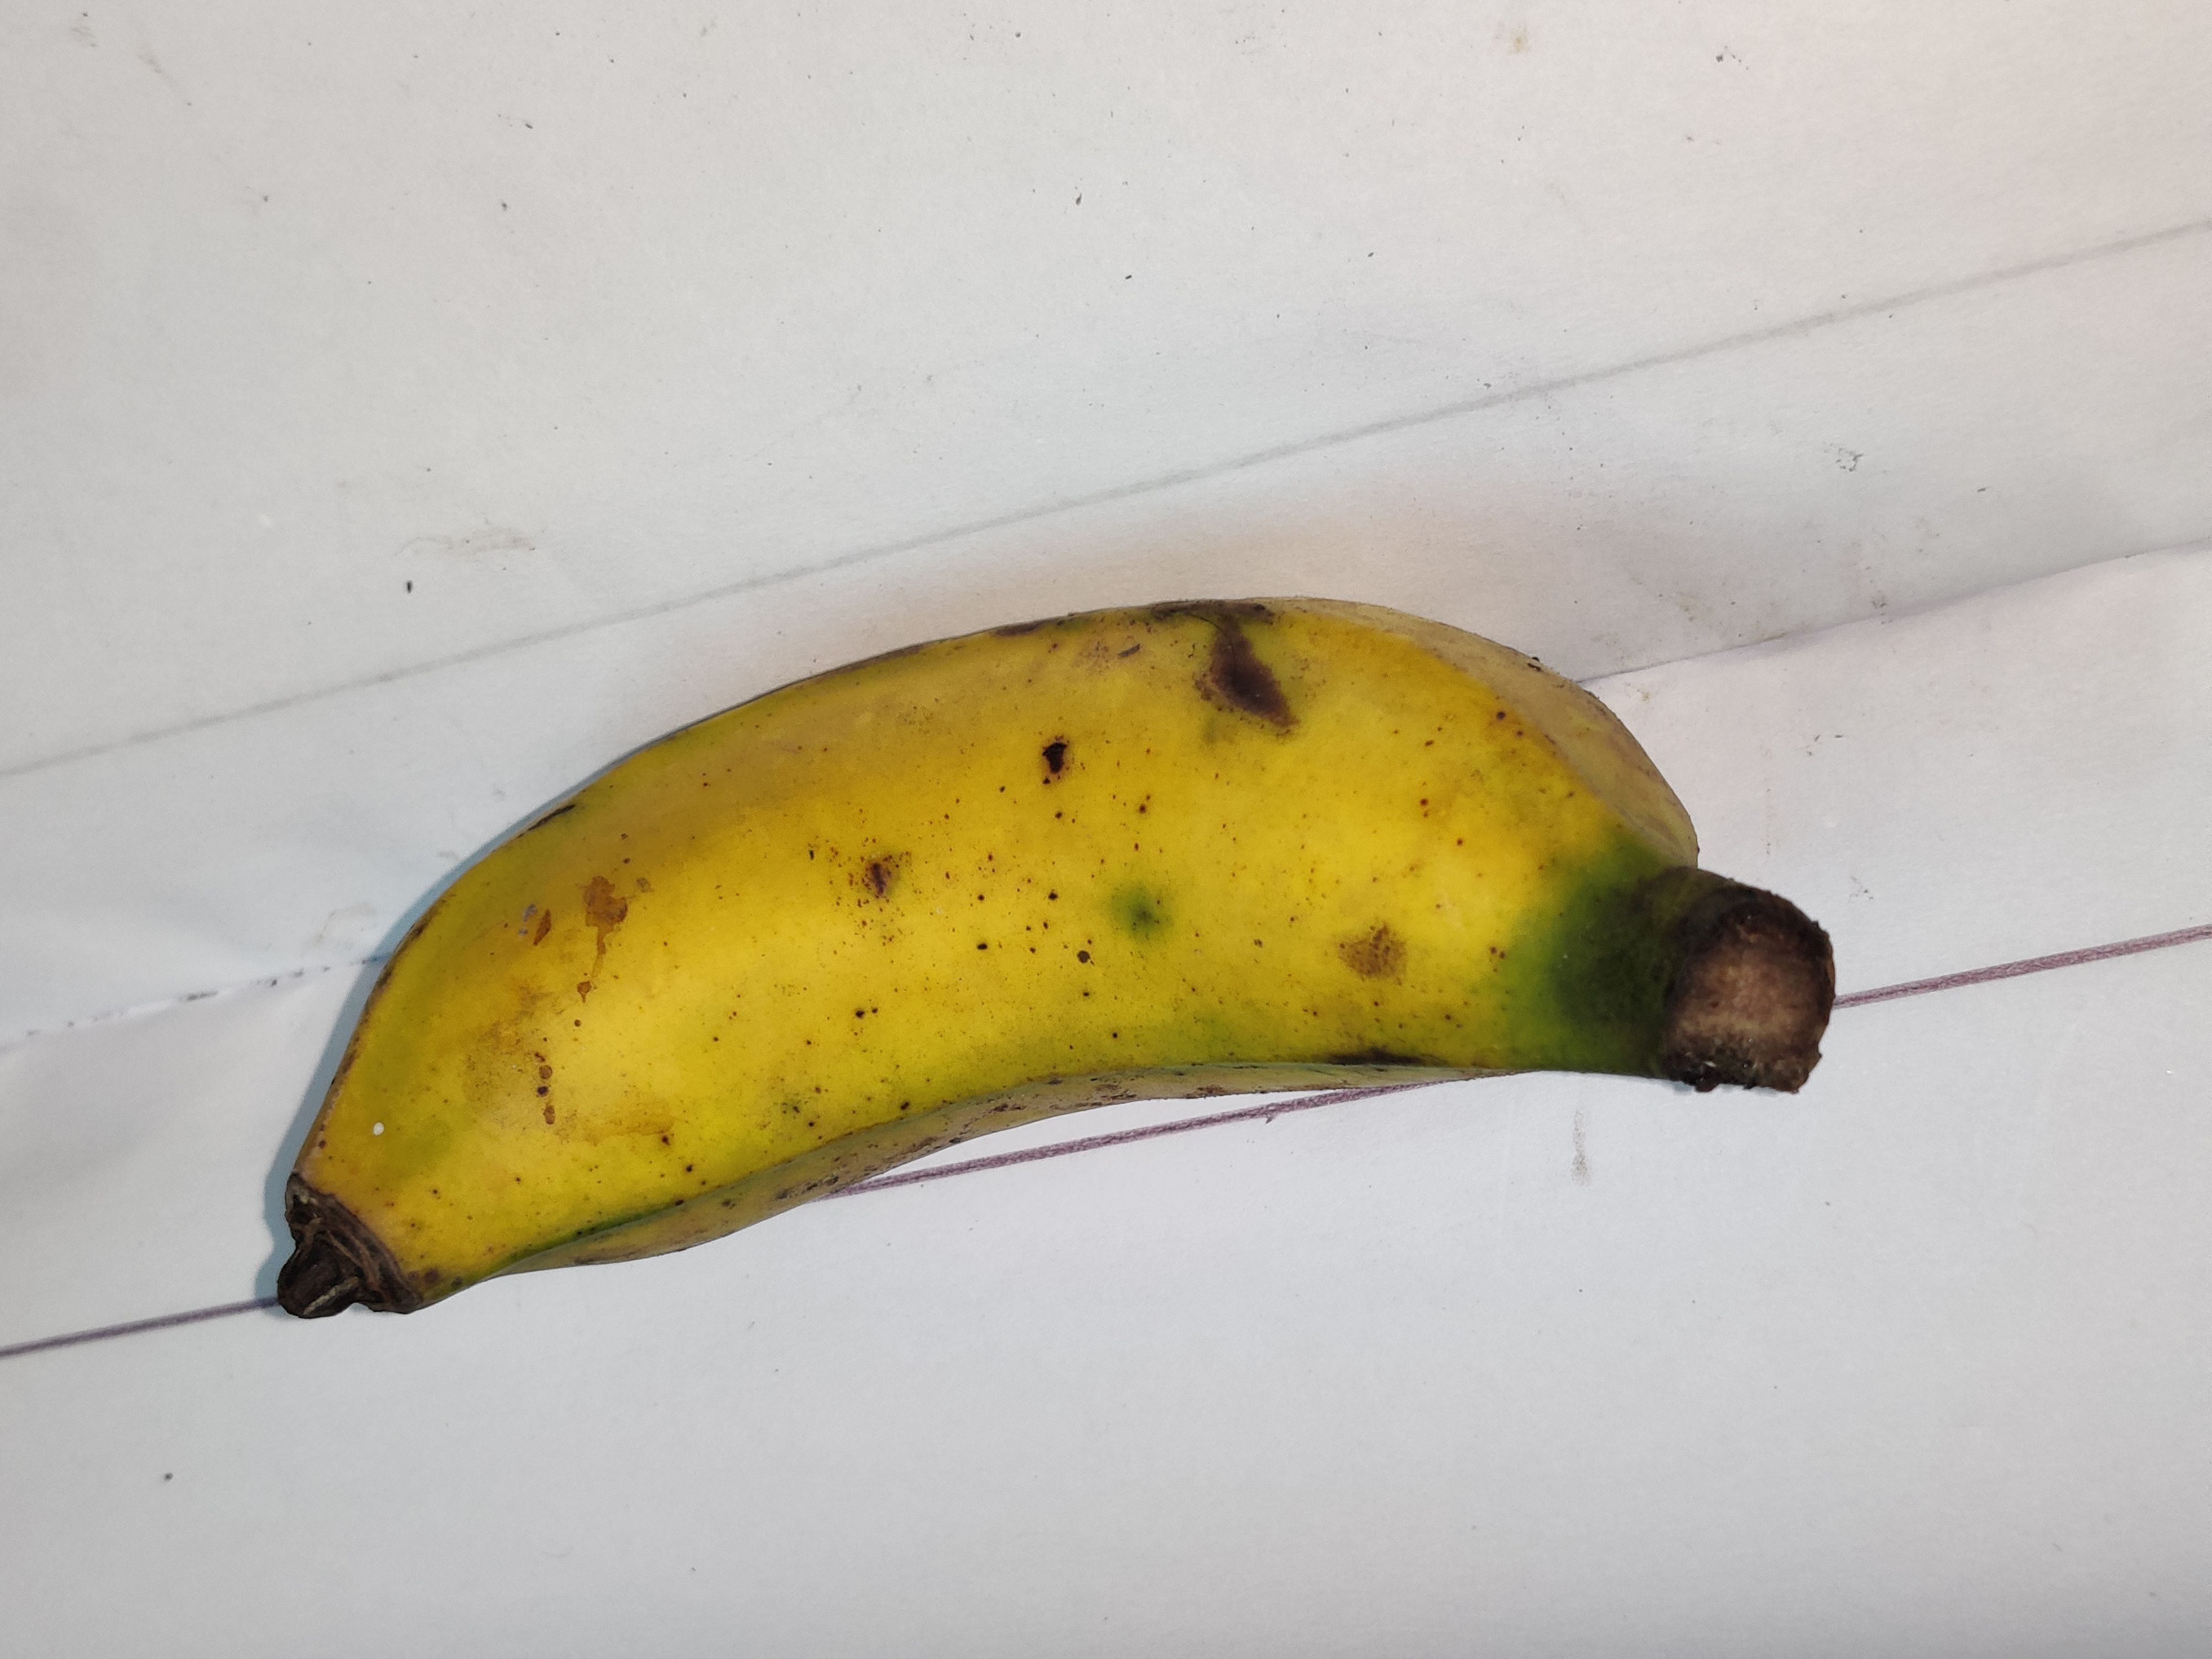
Fruit: banana
Grade: 2nd-grade